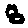
Label: 8